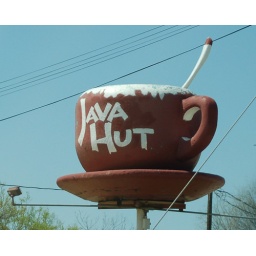
Java Hut cup of coffee - sign in Texas